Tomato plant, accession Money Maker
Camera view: vertical (180 deg); turntable rotation: 30 degrees
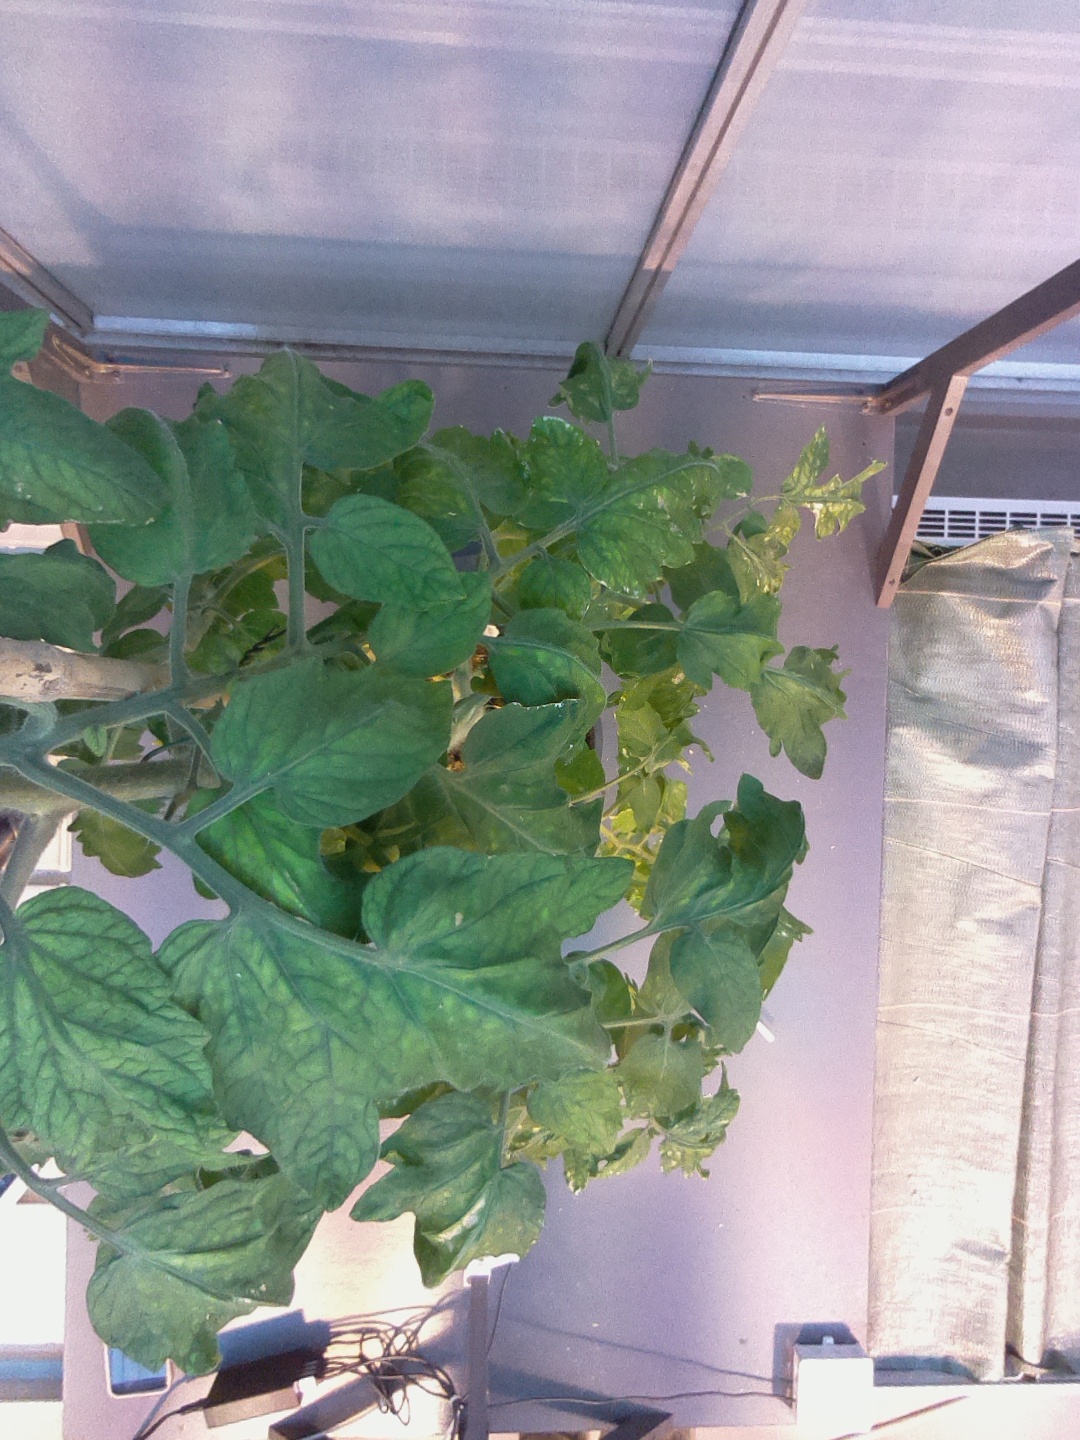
BBCH growth stage 70: Fruits at the main stem or branches visibles